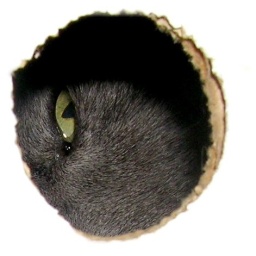
beast in za box